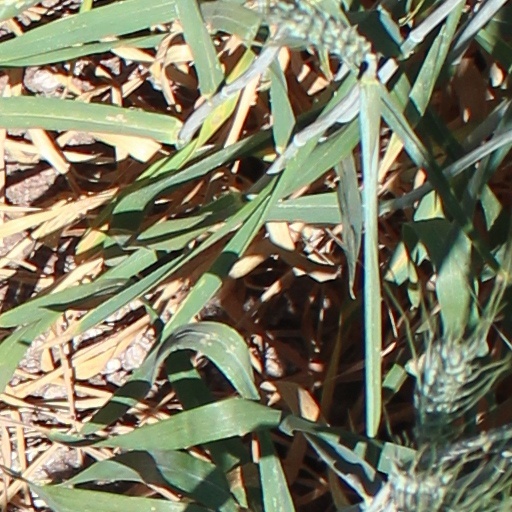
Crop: wheat